Latrodectus geometricus

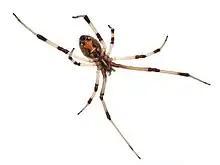
Orange hourglass marking on the belly of a brown widow

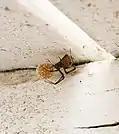
A brown widow's egg sac

"L. geometricus" derives its name from the geometric patterning on its abdomen. However, the spider's coloring can and does darken over time and the pattern may become obscured.